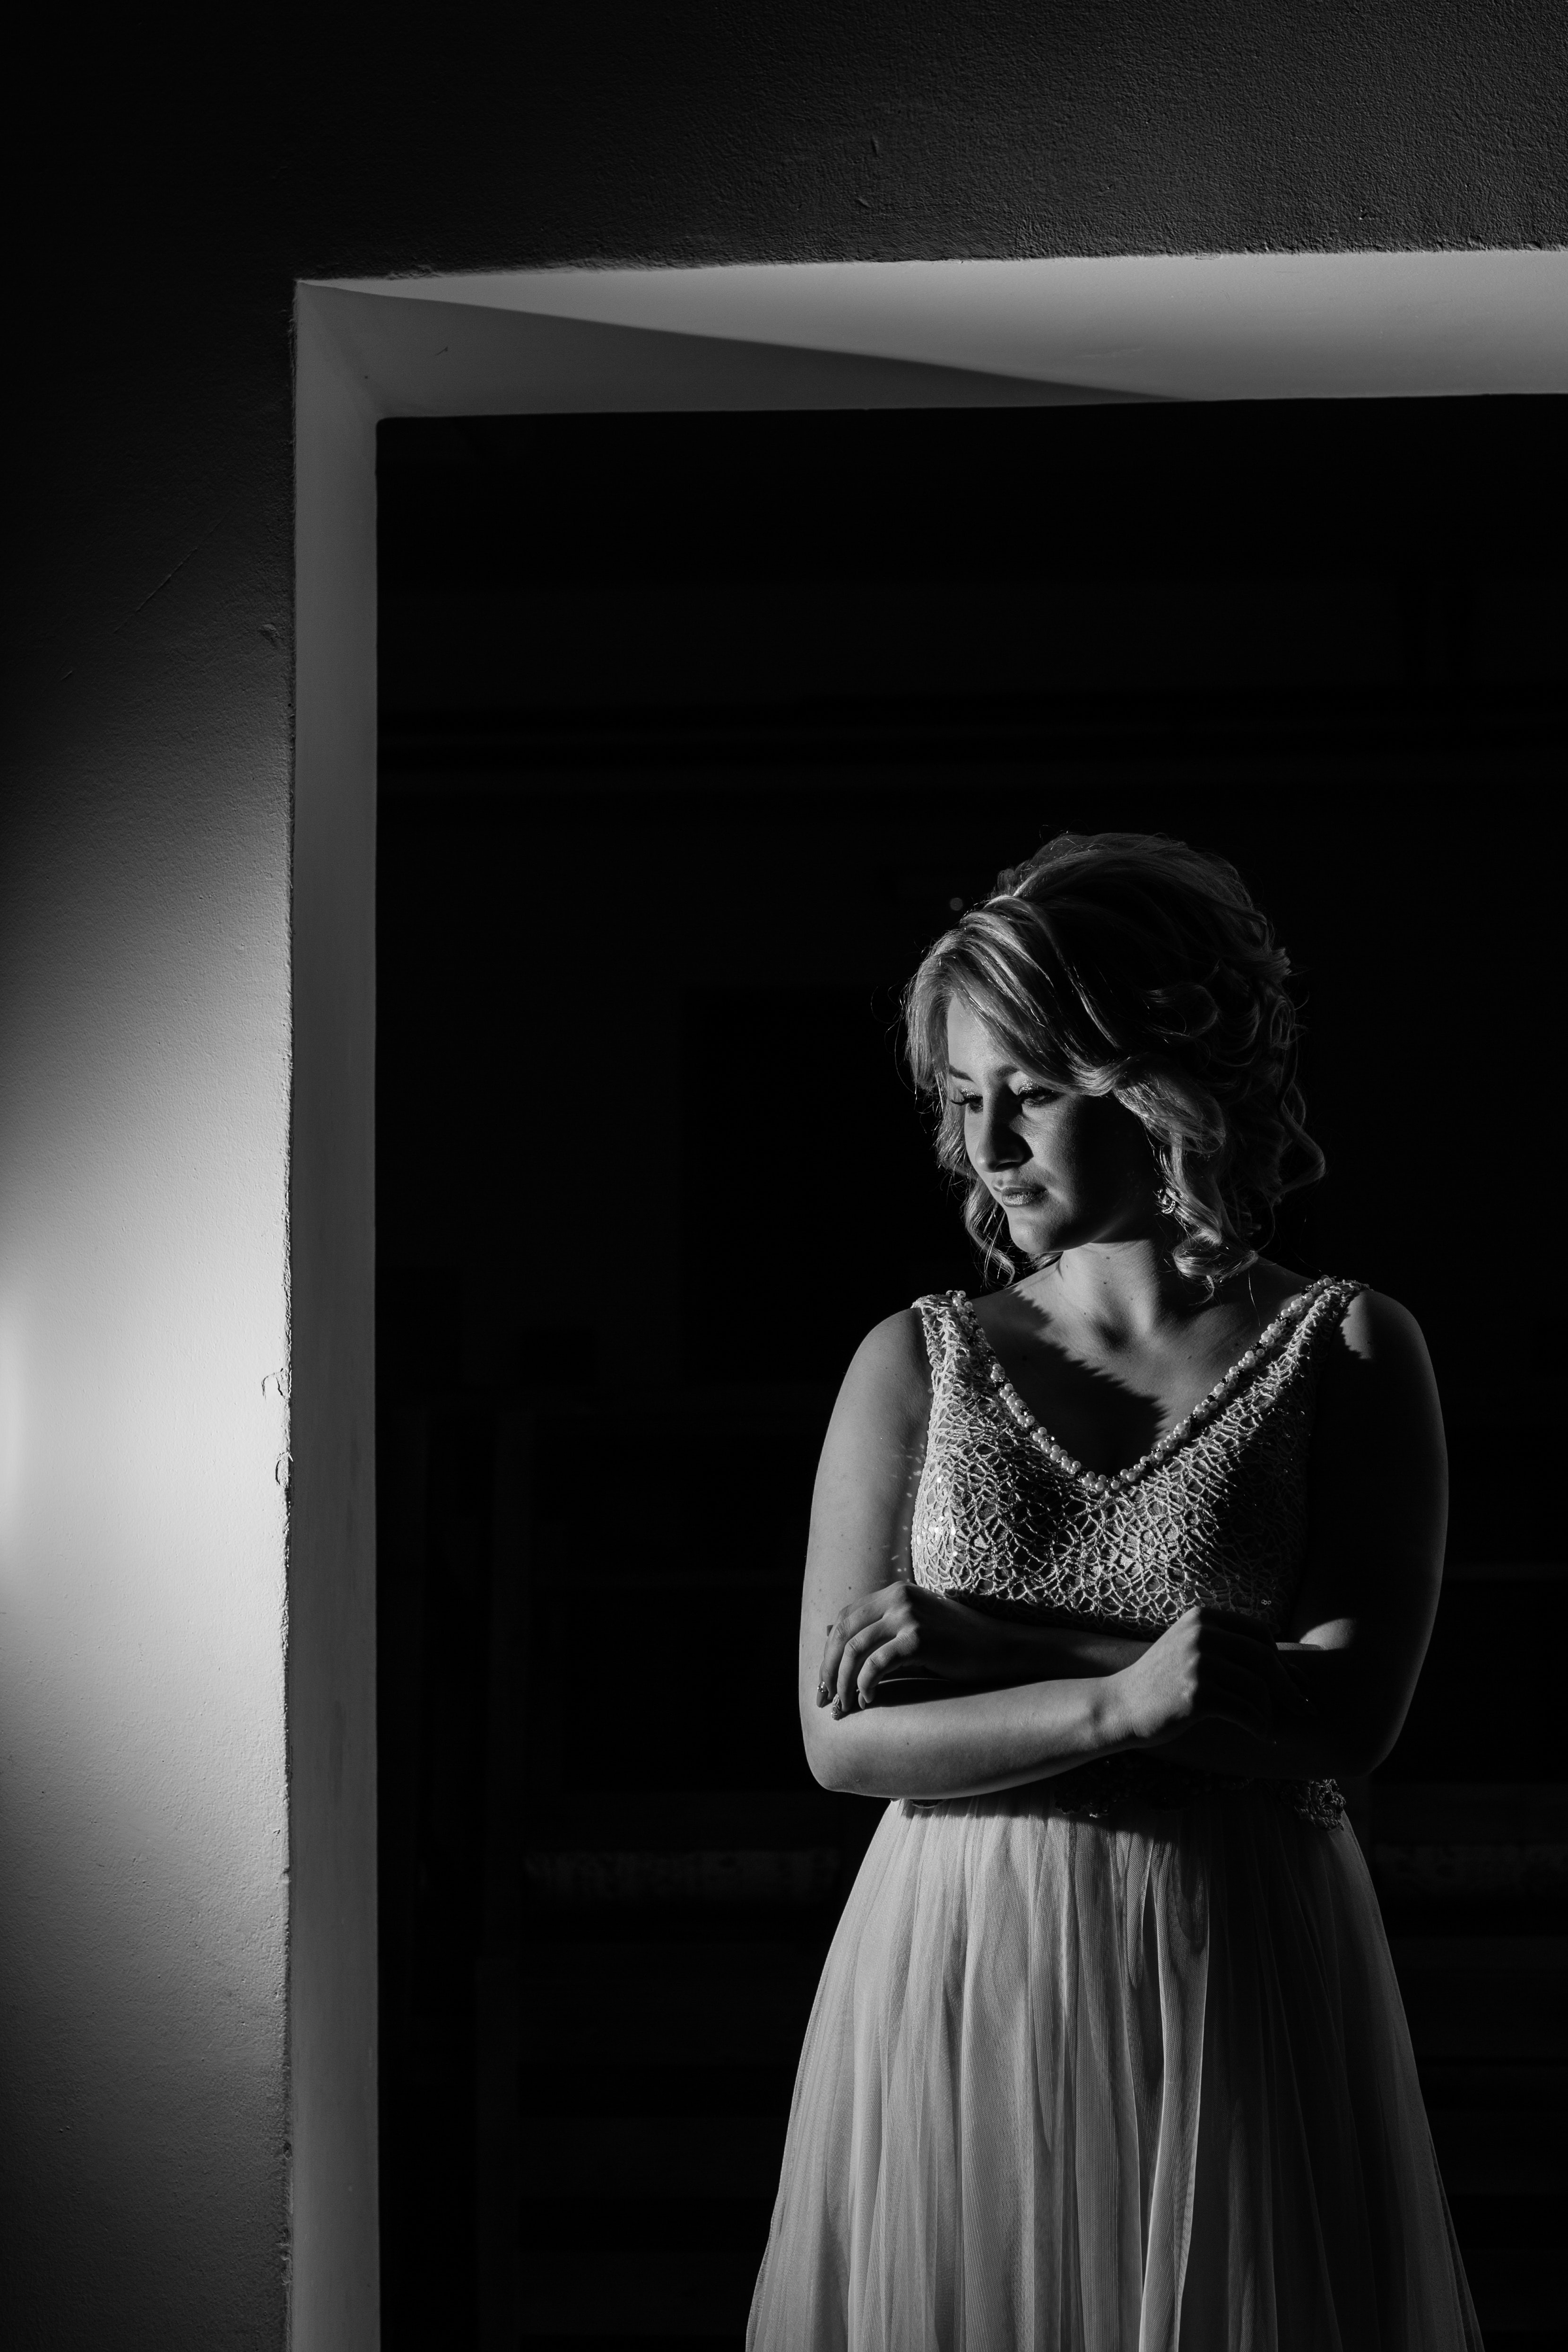
black, photograph, white, black and white, monochrome photography, monochrome, beauty, dress, photography, snapshot, standing, shoulder, flash photography, darkness, portrait, room, window, photo shoot, stock photography, style, portrait photography